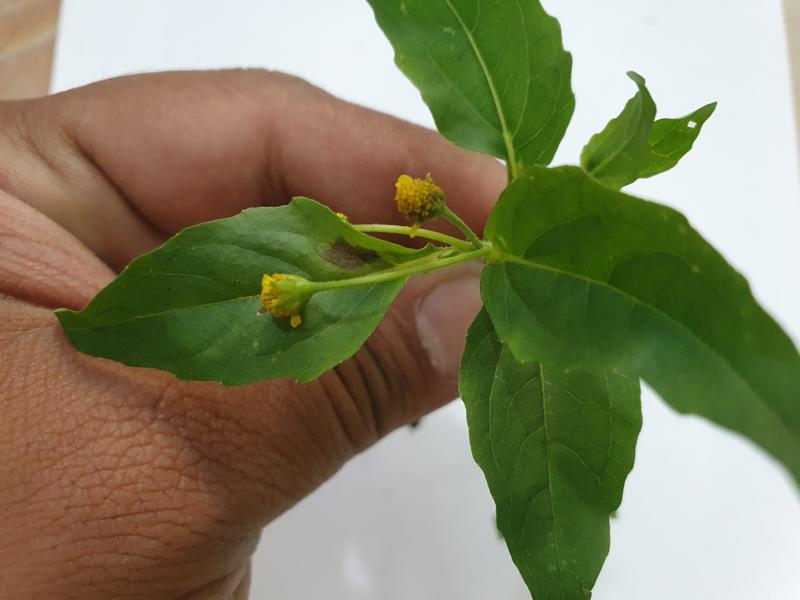
Weed species: Synedrella nodiflora